6555th Aerospace Test Group

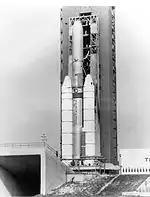
First Titan 34D at Complex 40, 1980

As the last Titan IIIC thundered skyward, Martin Marietta and the Test Group were completing their second year of preparations for the Titan 34D's first launch. The effort began in earnest when the first Titan 34D core vehicle (D-01) arrived at the Cape in March 1980. Baseline CSTs were completed in September 1980, and, apart from a brief roundtrip ride to the SMAB on 11 November, the core vehicle remained in storage at the VIB until 18 May 1981.